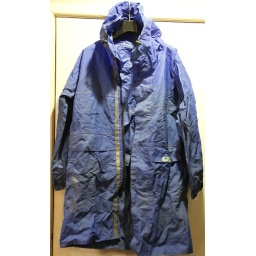
Found dumped with matching nylon pants and a sleeping bag in the woods.